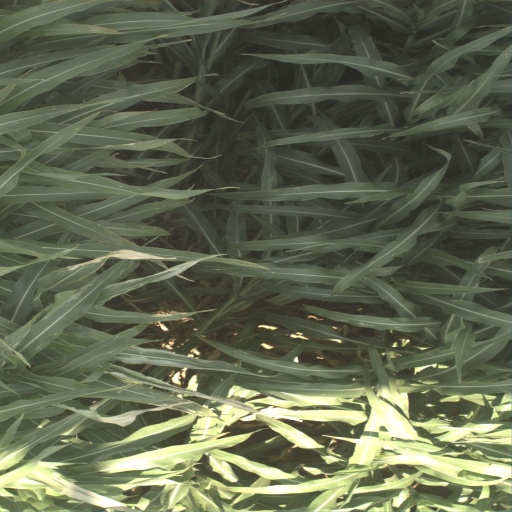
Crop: sorghum